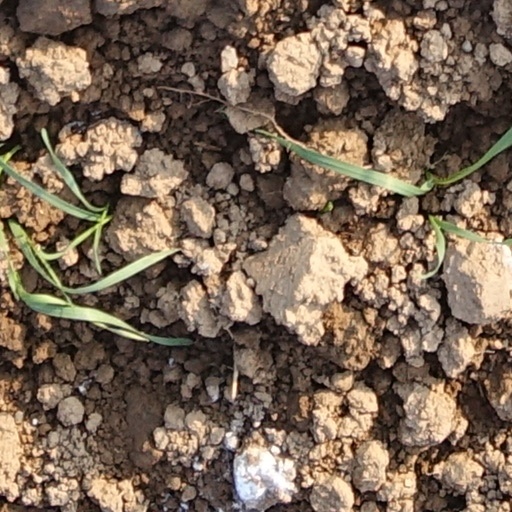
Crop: wheat